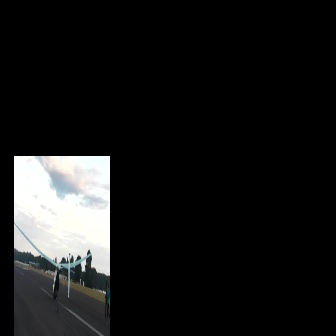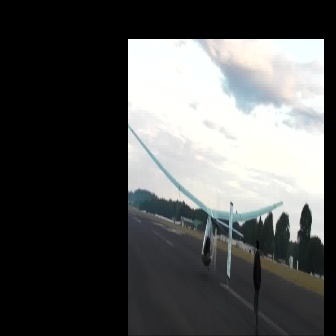
  Please identify the target specified by the bounding box [13,221,91,298] in the first image and locate it in the second image. Return the coordinates in [x_min,y_min,x_max,y_max] format.
Answer: [128,124,283,279]